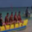
Label: ship